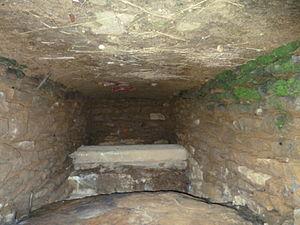
Allée couverte de Giraumont (intérieur) , Saint Marcel, Ardennes, France This building is classé au titre des Monuments Historiques. It is indexed in the Base Mérimée, a database of architectural heritage maintained by the French Ministry of Culture,
L'allée couverte de Giraumont ou dolmen de la Ganguille est une allée couverte située à Saint-Marcel, en France.